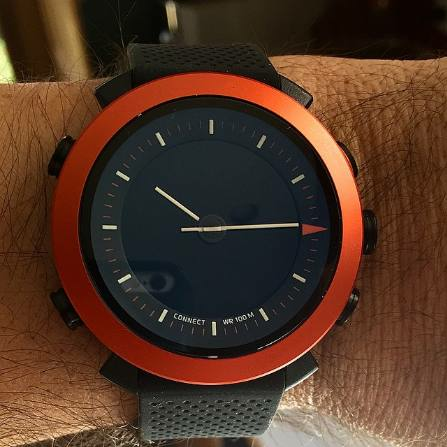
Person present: No